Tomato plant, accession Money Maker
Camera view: horizontal (90 deg, fisheye); turntable rotation: 150 degrees
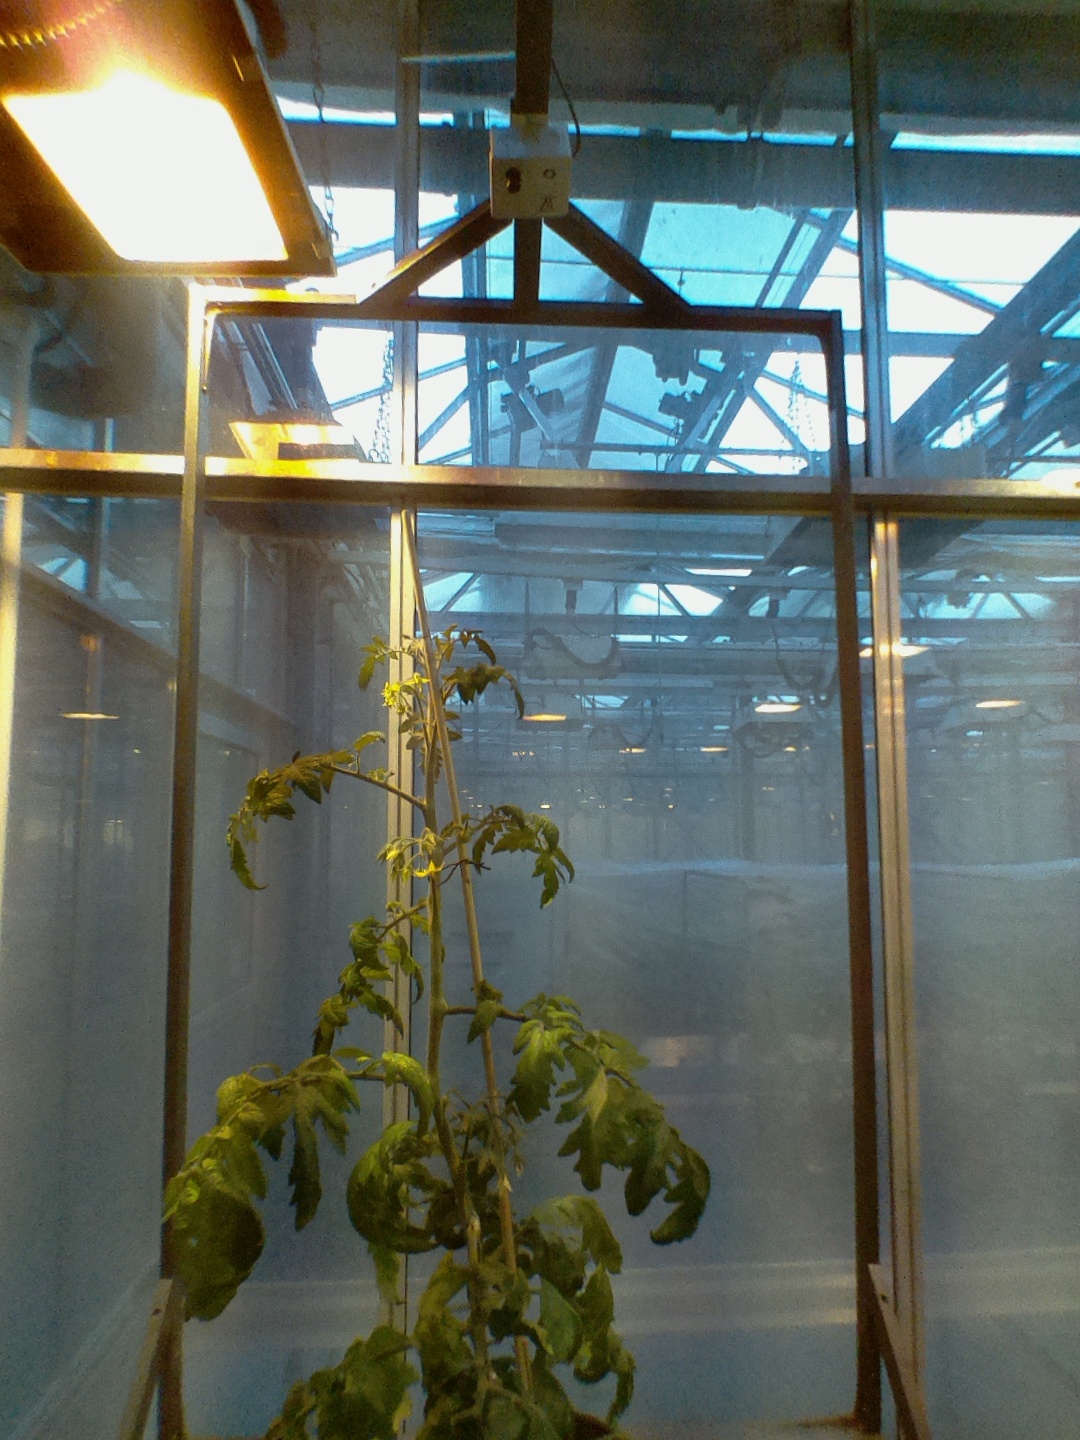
BBCH growth stage 71: 10%-20% of final fruit size